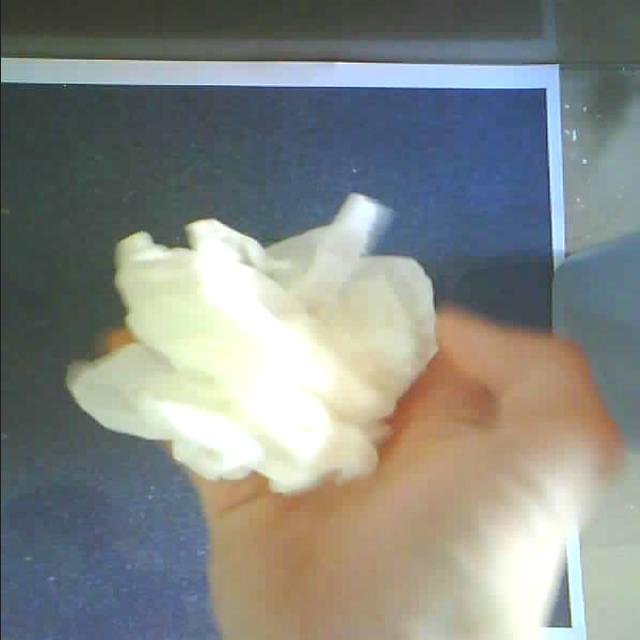
Label: tissues